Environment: real
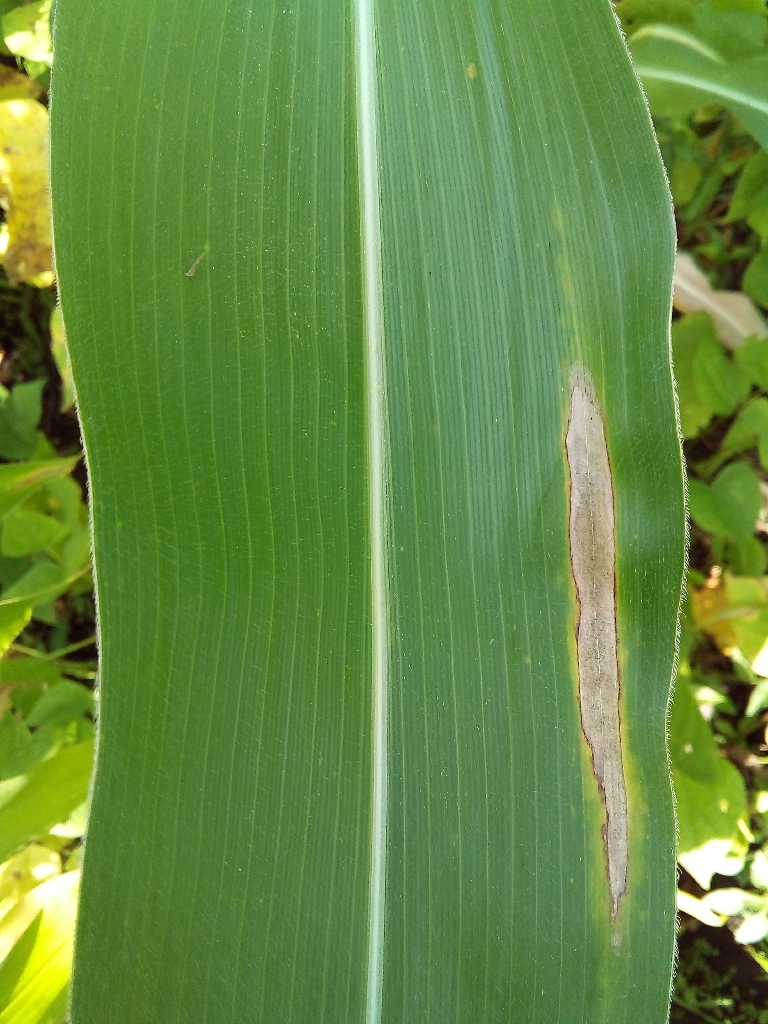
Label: northern_corn_leaf_blight